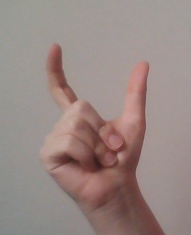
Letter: nun